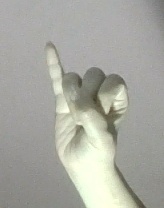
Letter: meem